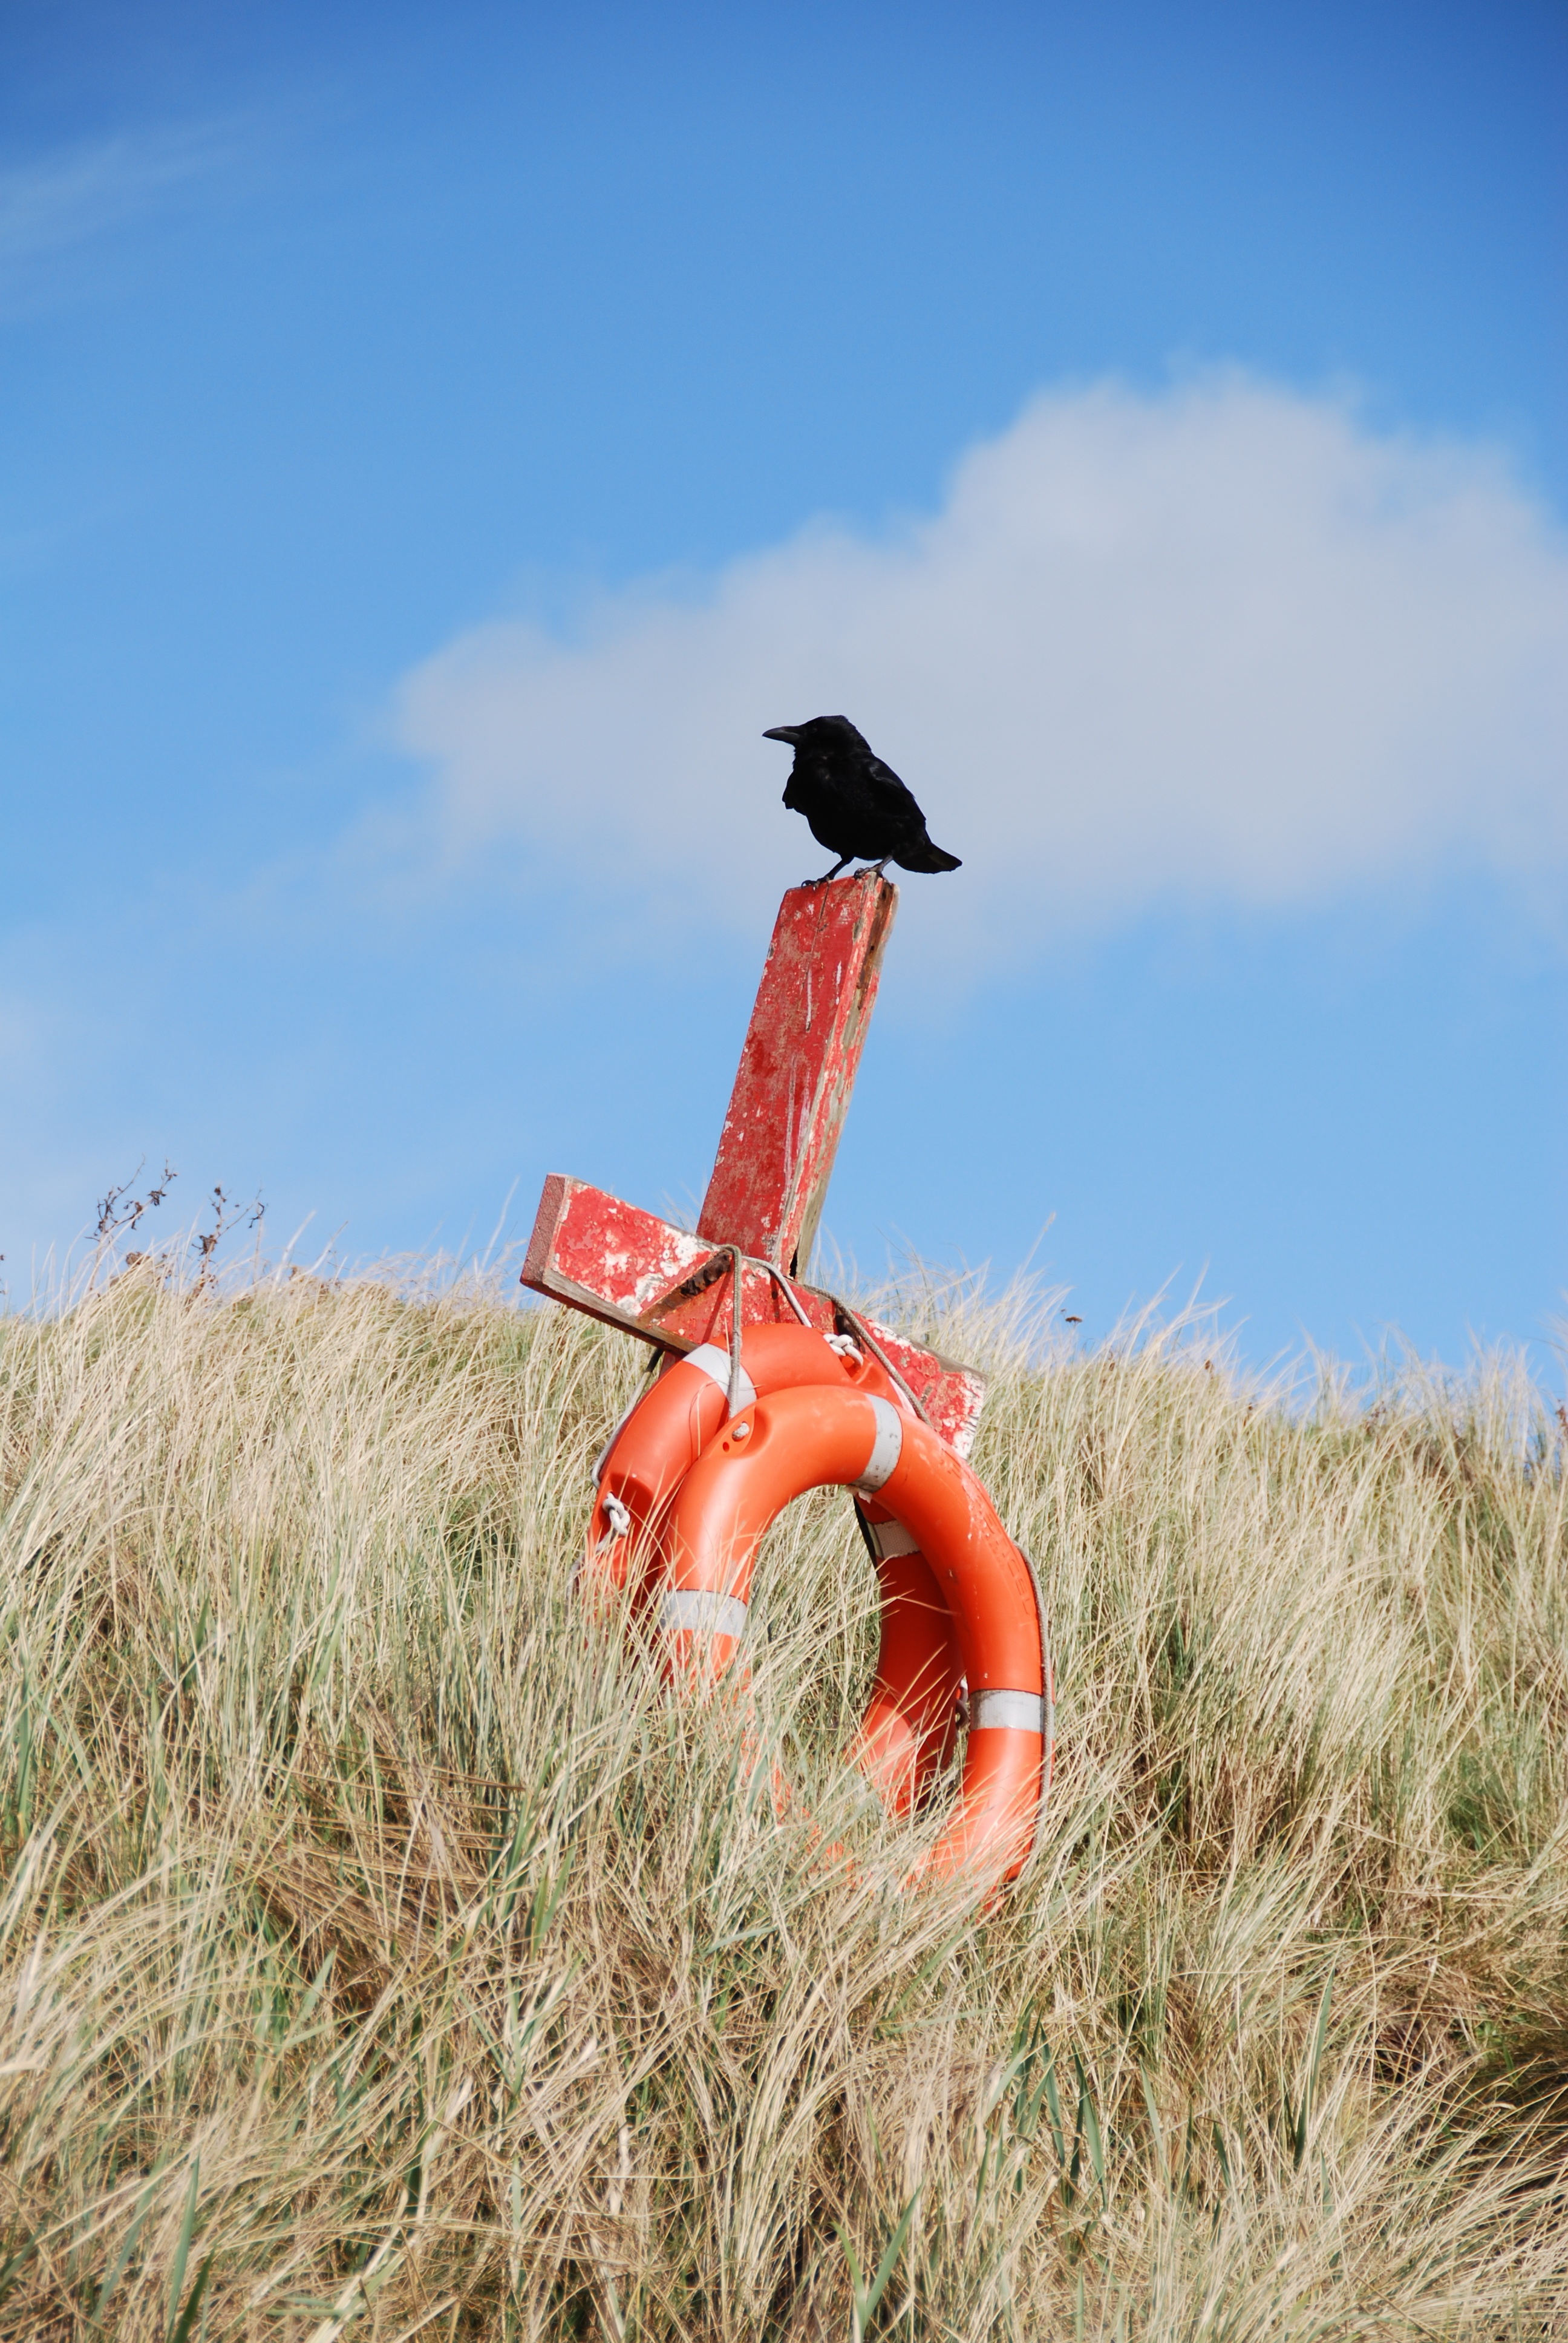
beach, grass, bird, flower, wind, extreme sport, sports, grass family, save cross